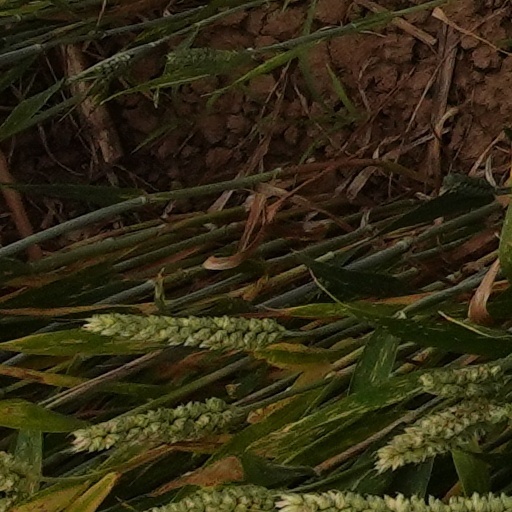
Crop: wheat